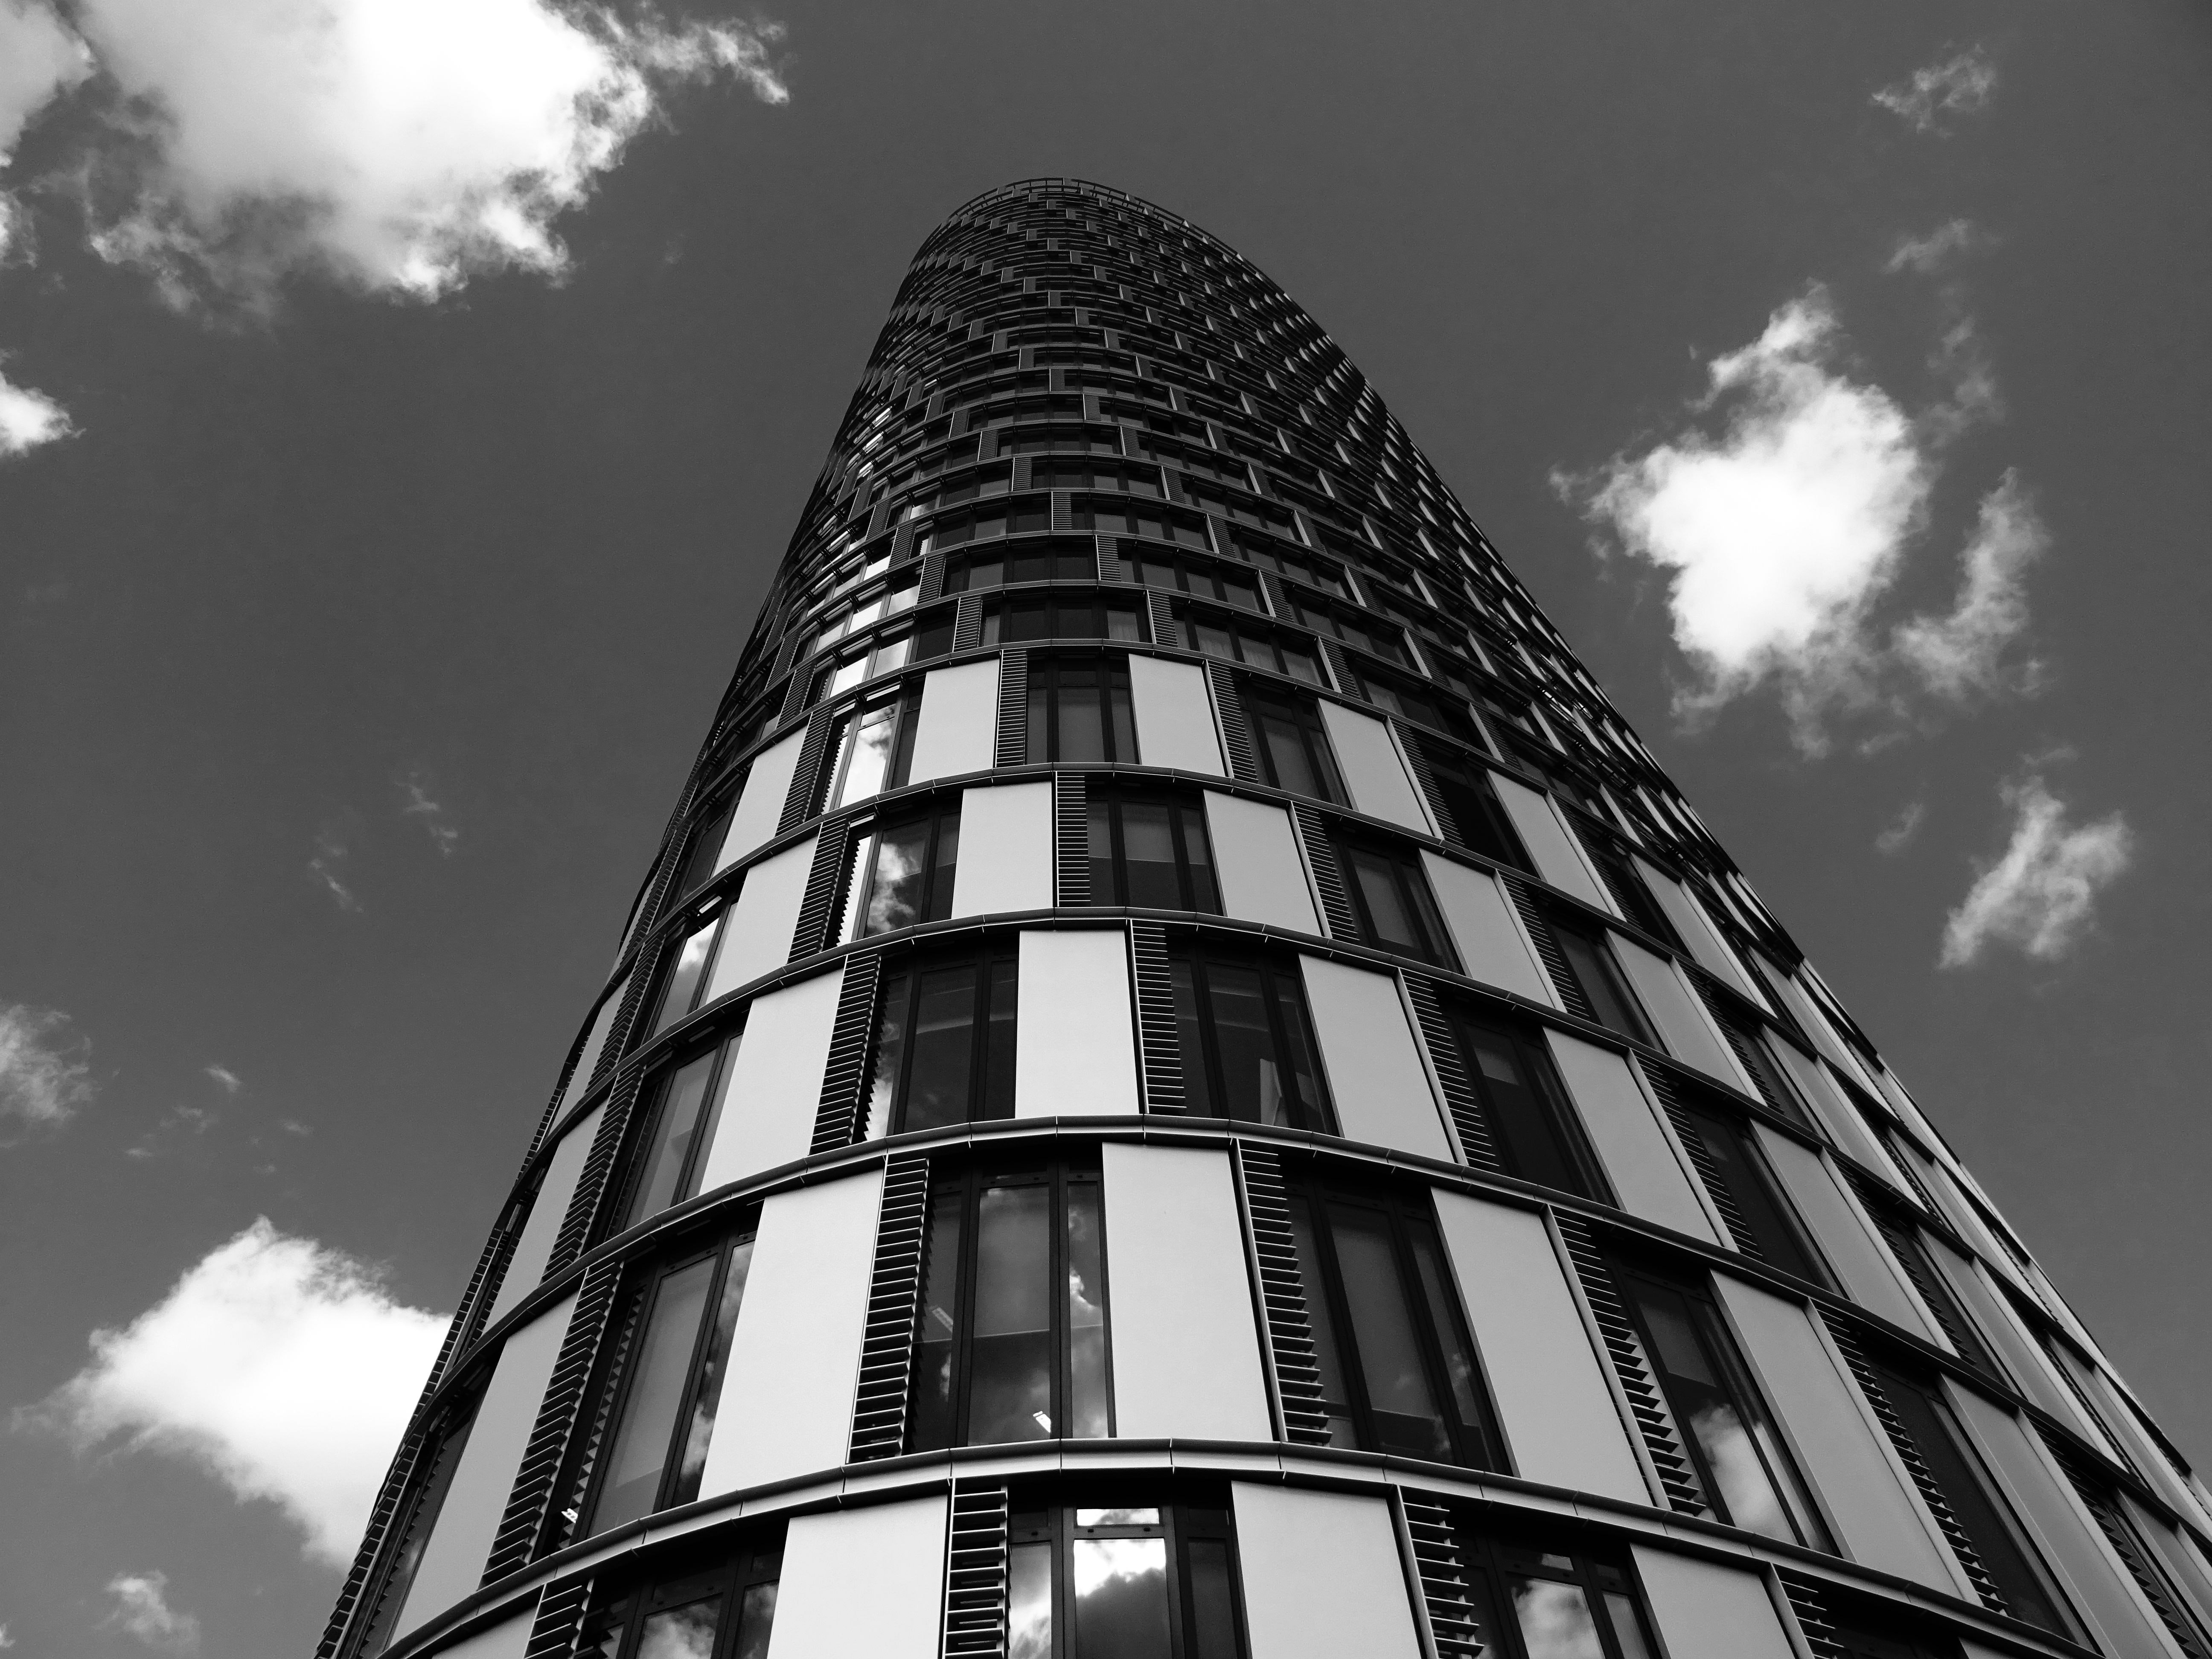
white, architecture, black, black and white, landmark, sky, tower, urban area, skyscraper, metropolitan area, monochrome, tower block, building, metropolis, monochrome photography, daytime, city, condominium, commercial building, facade, cloud, Material property, mixed use, tree, symmetry, photography, apartment, corporate headquarters, style, metal